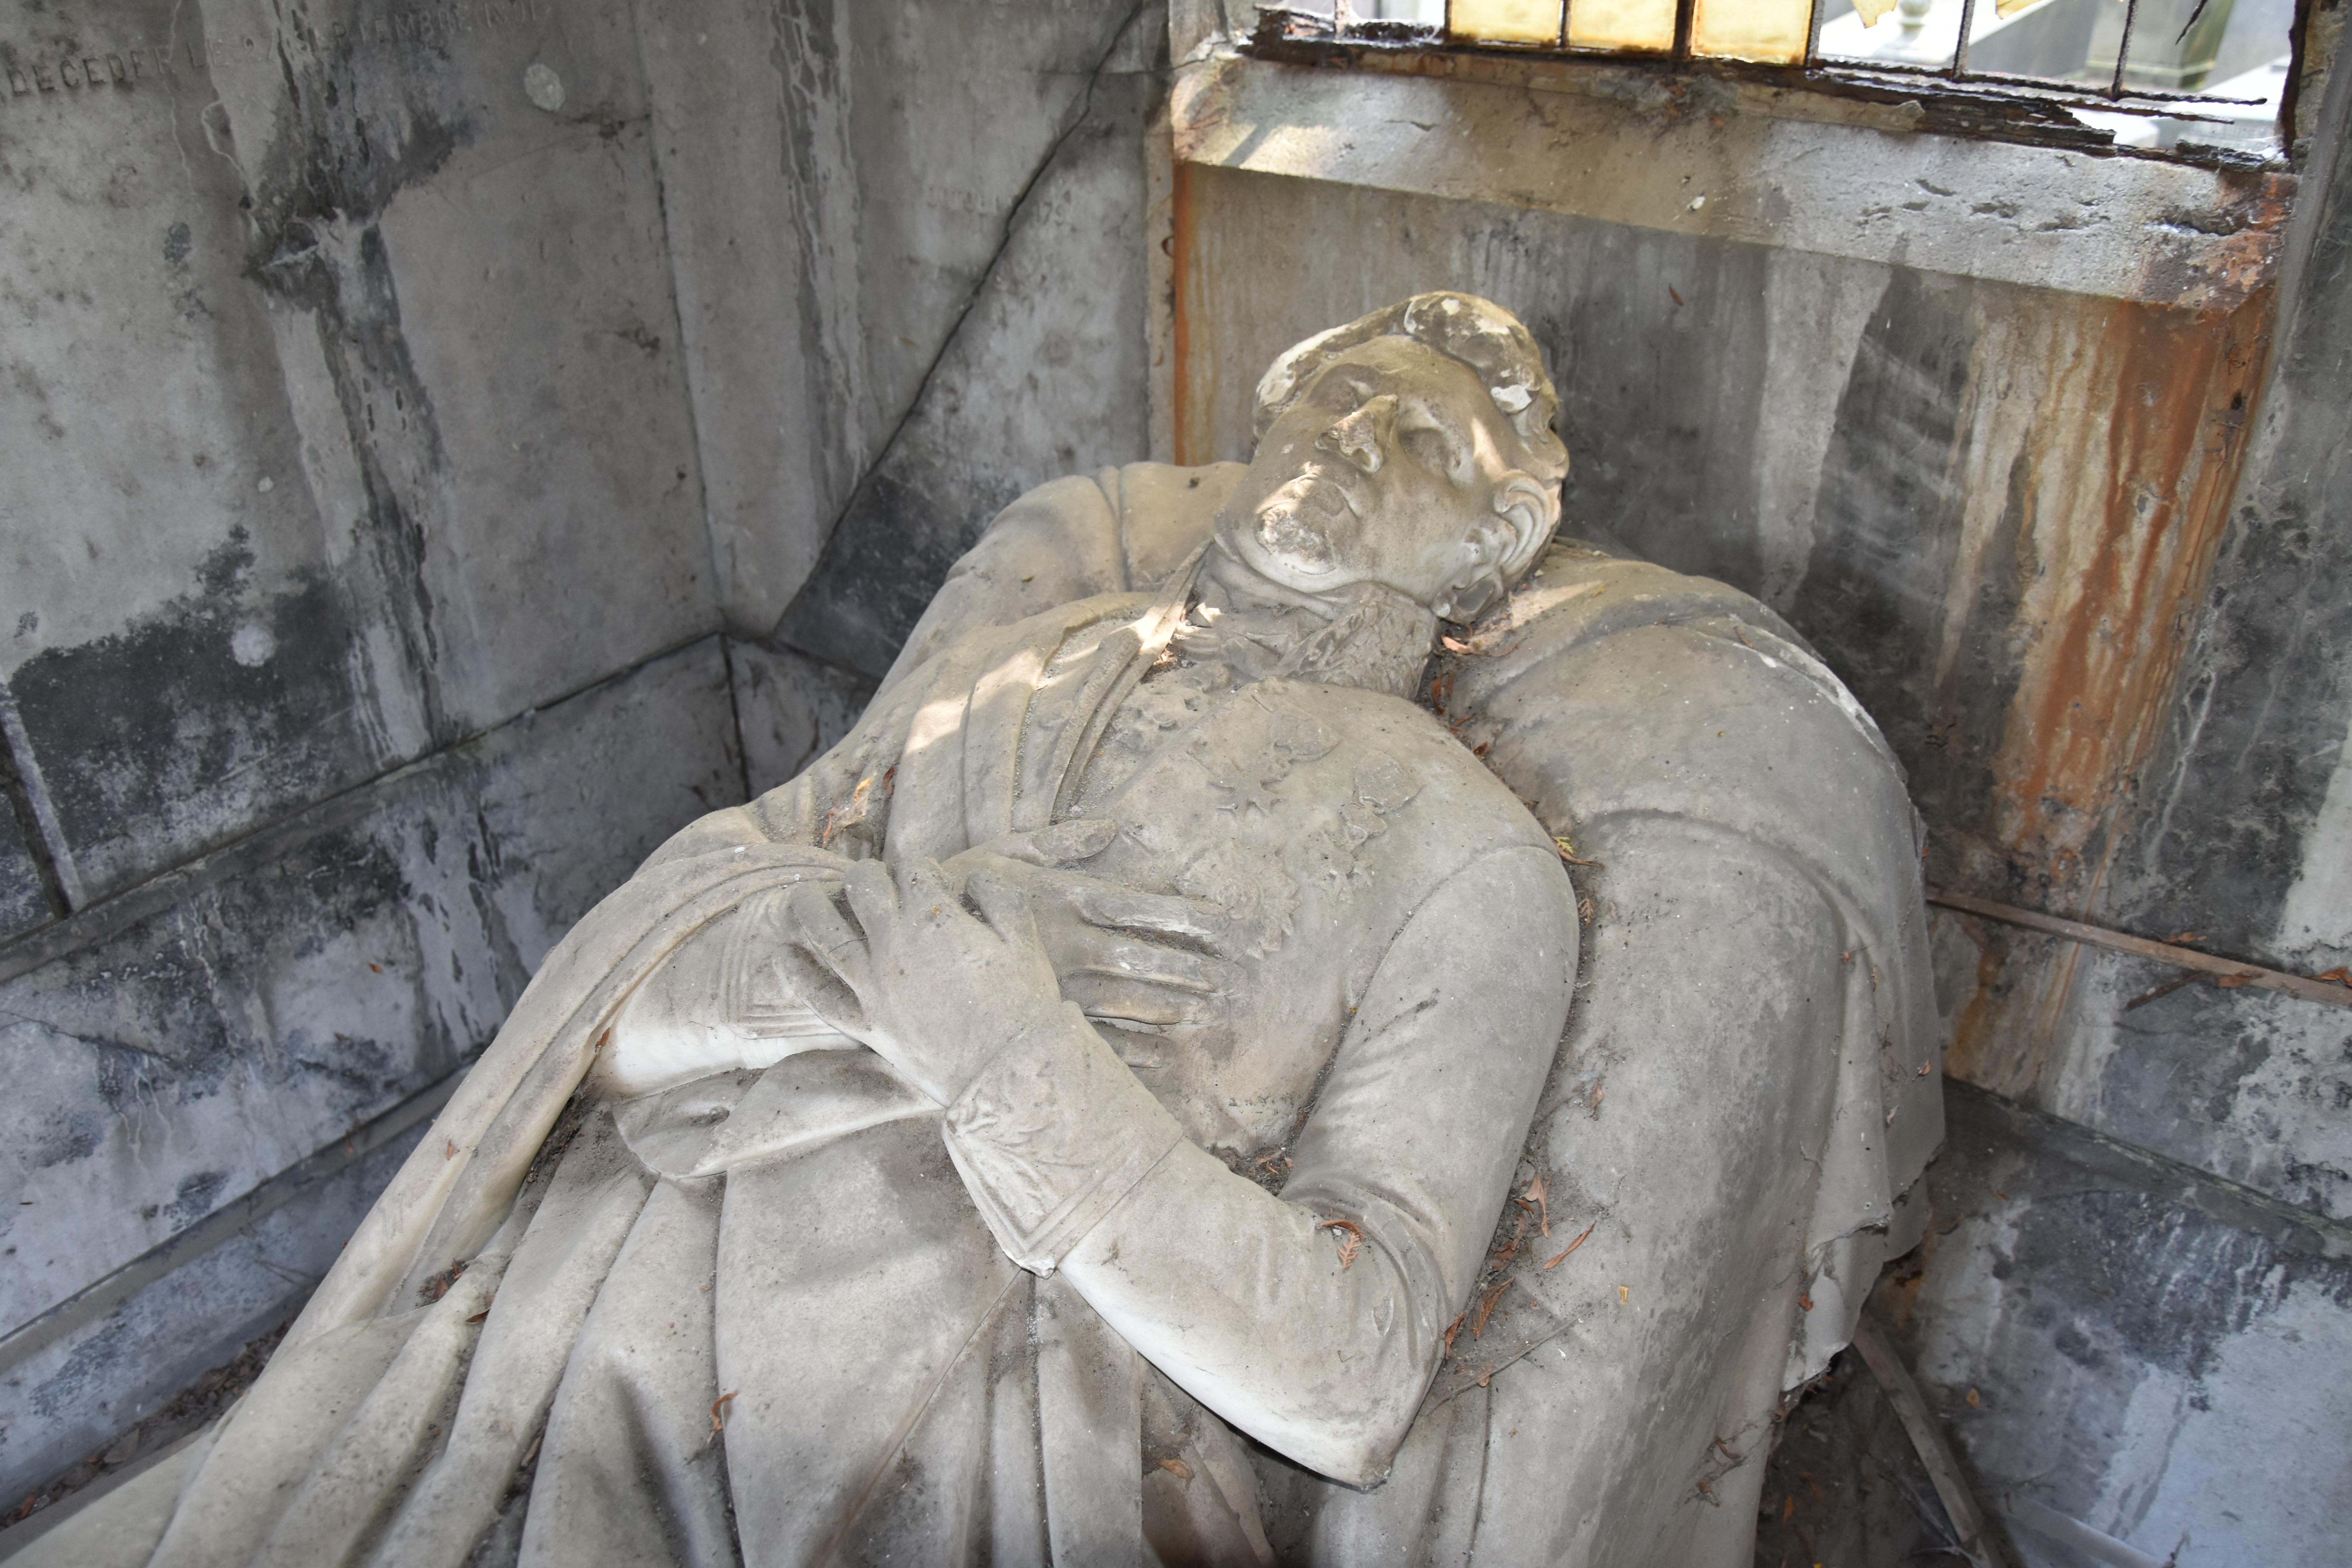
brussels, sculpture, statue, stone carving, monument, carving, relief, classical sculpture, memorial, ancient history